Toledot

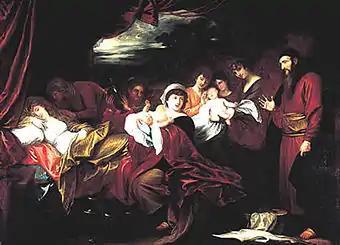
Esau and Jacob Presented to Isaac (painting circa 1779–1801 by Benjamin West)

In traditional Sabbath Torah reading, the parashah is divided into seven readings ("aliyot"). In the Masoretic Text of the Tanakh (Hebrew Bible), Parashat Toledot has two "open portion" ("petuchah") divisions (roughly equivalent to paragraphs, often abbreviated with the Hebrew letter ("peh")). Parashat Toledot has three "closed portion" ("setumah") divisions (abbreviated with the Hebrew letter ("samekh")), that further divide the second open portion. The first open portion divides the first reading. The second open portion spans the balance of the parashah. Two closed portion divisions further divide the fifth reading, setting apart the discussion of Esau's marriage to the two Hittite women.